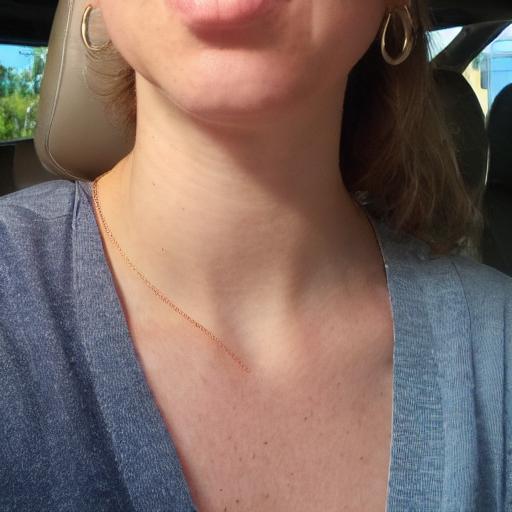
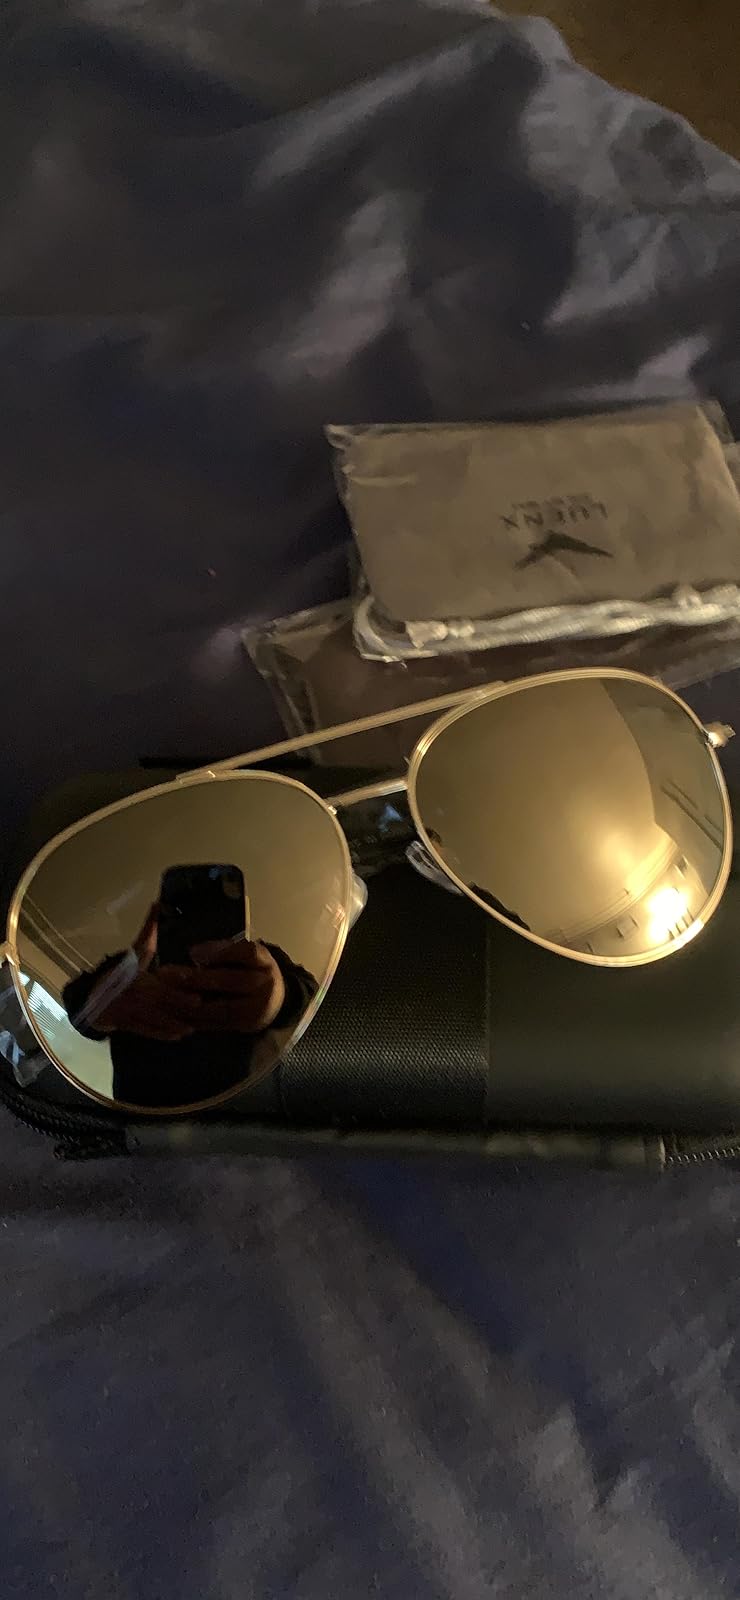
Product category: accessories_sunglasses
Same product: no